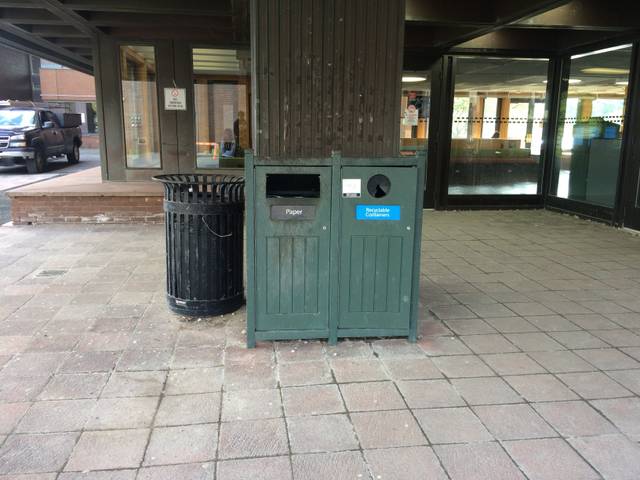
Region: Canada
Coordinates: 45.381, -75.699